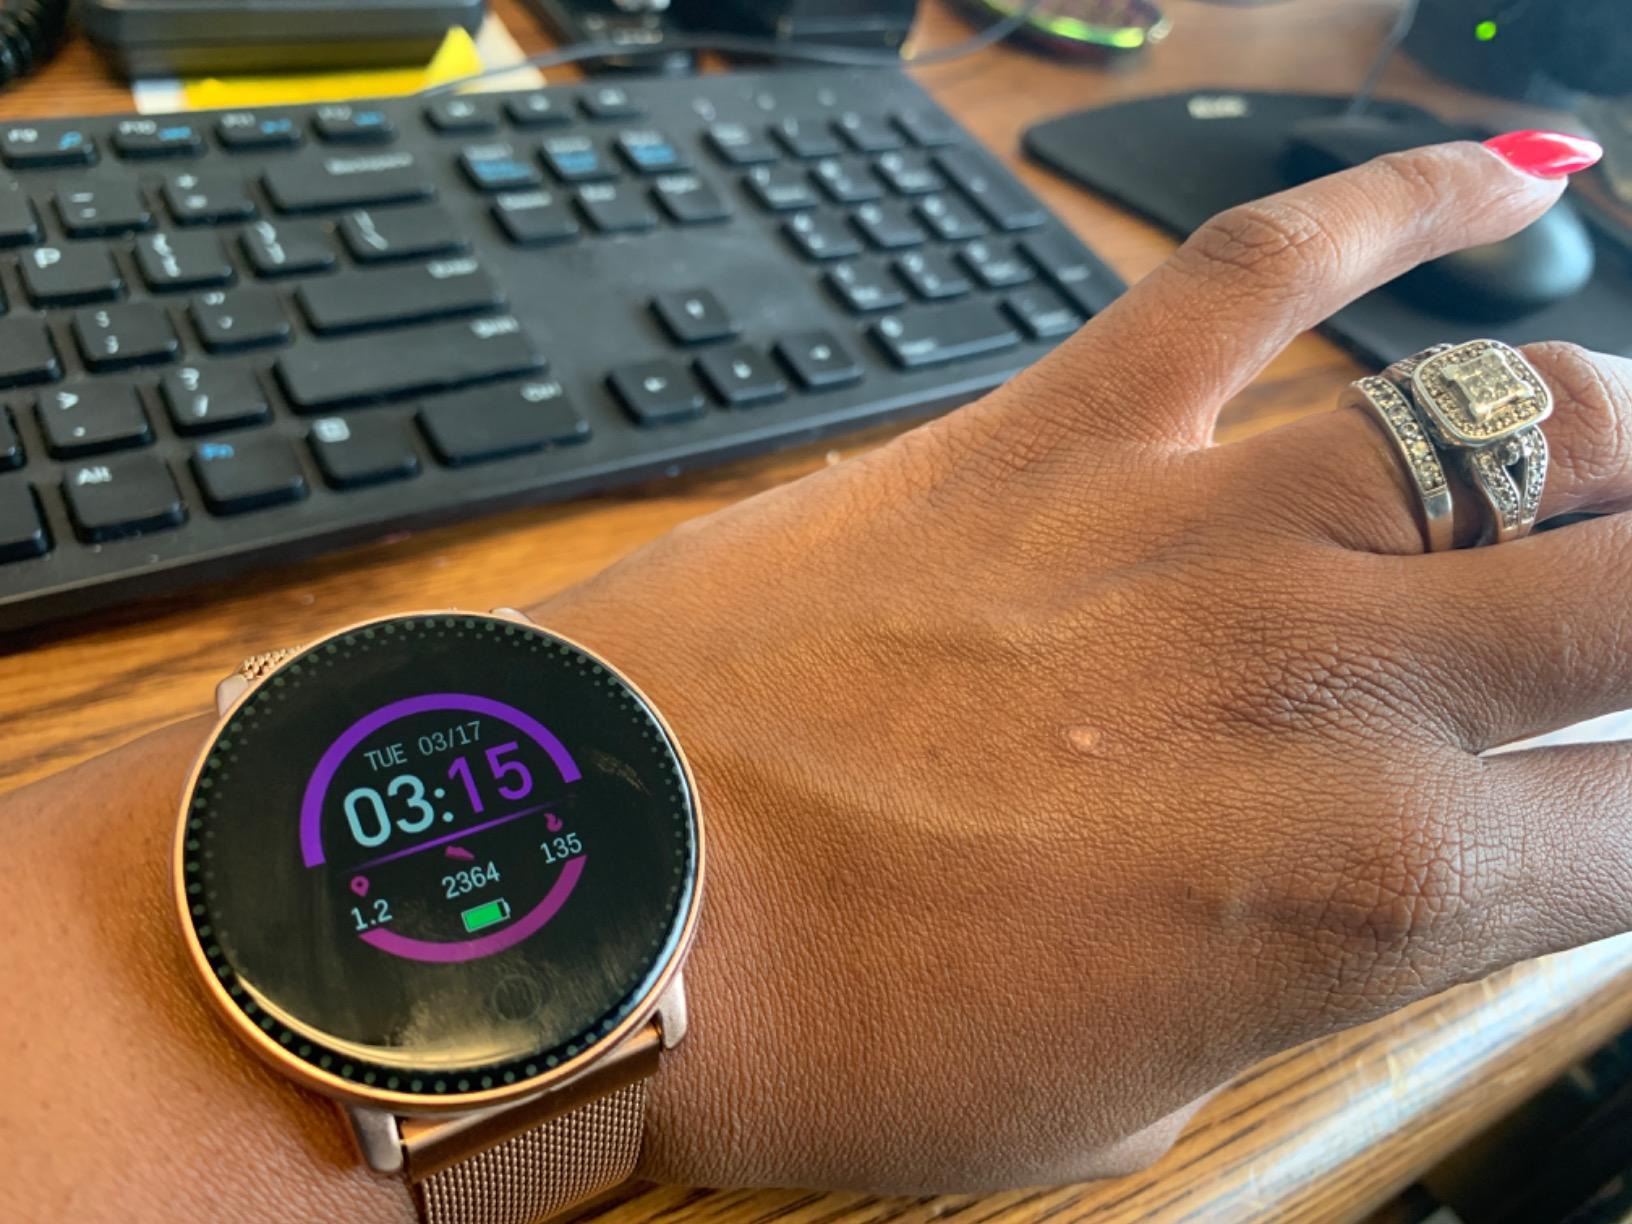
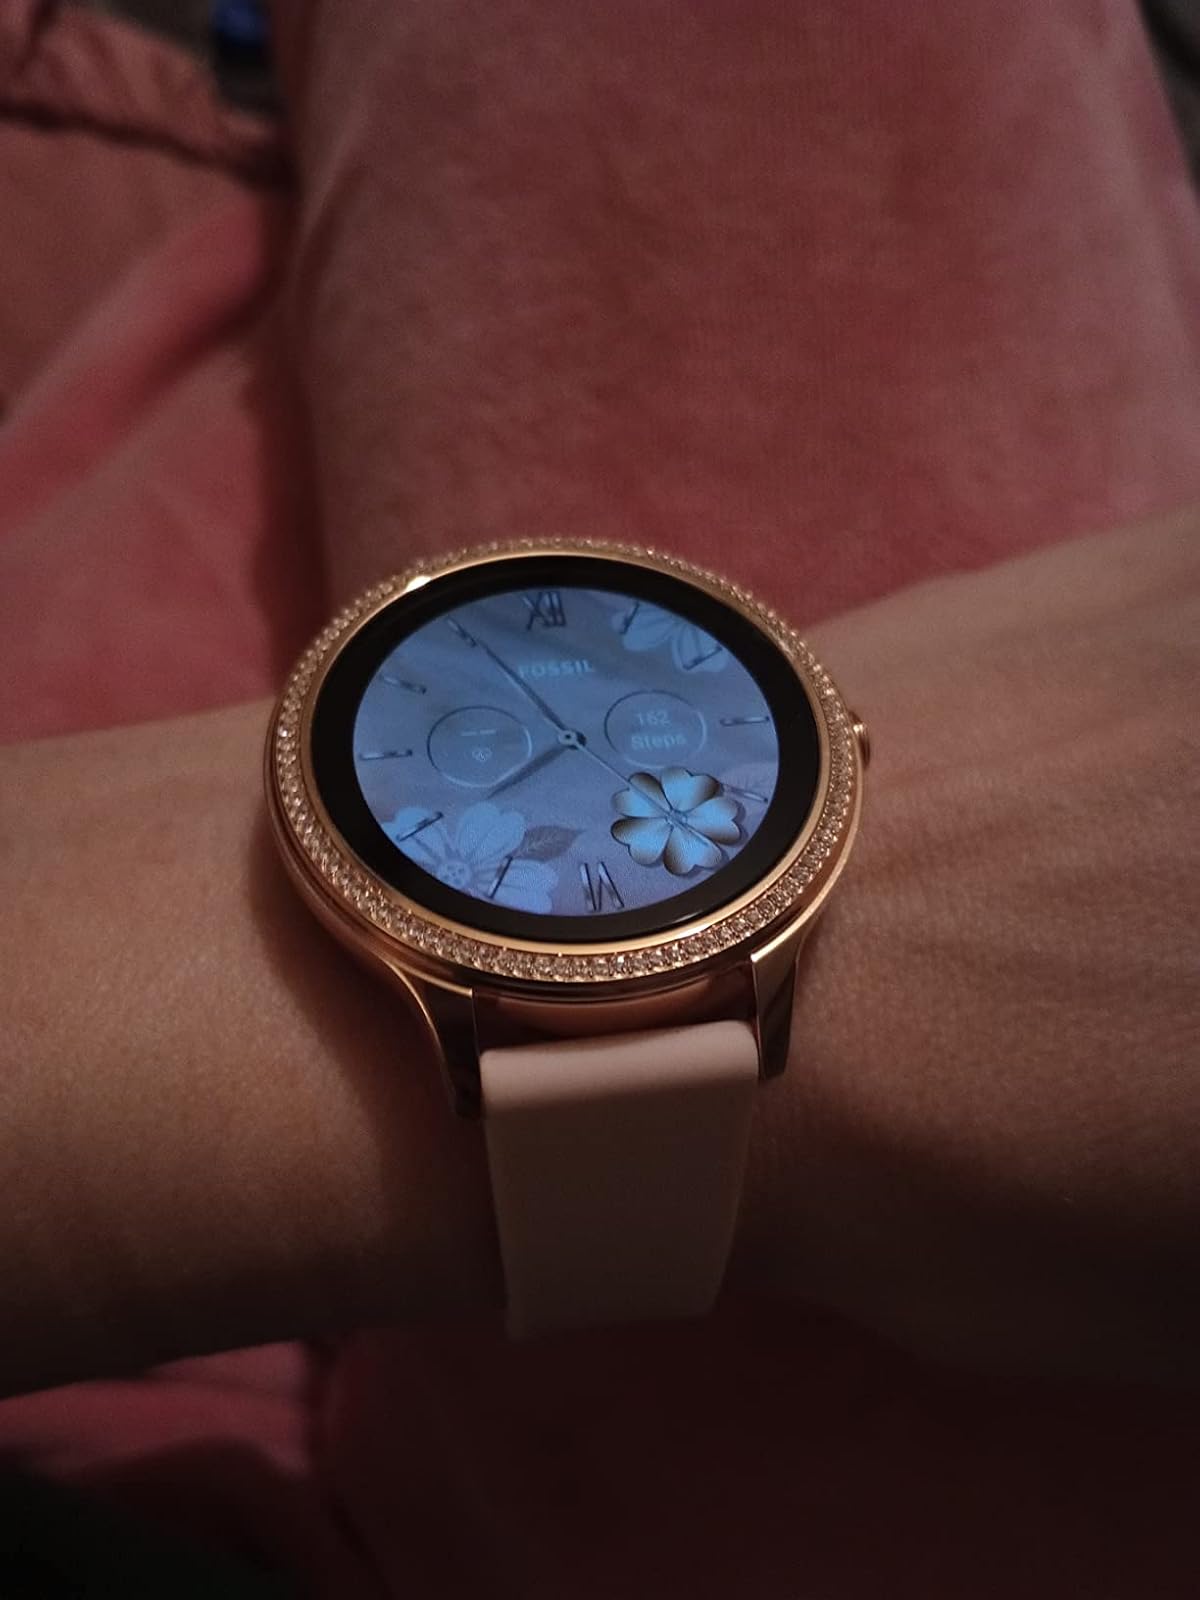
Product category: smartwatch
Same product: no